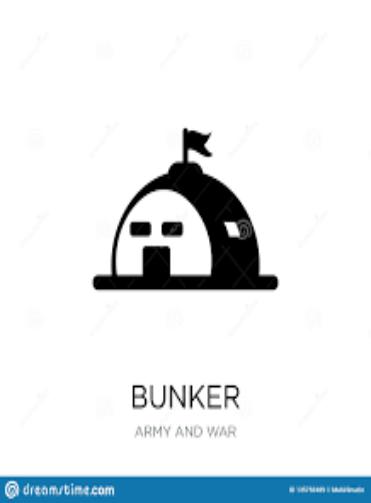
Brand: Bunker
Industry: Clothes